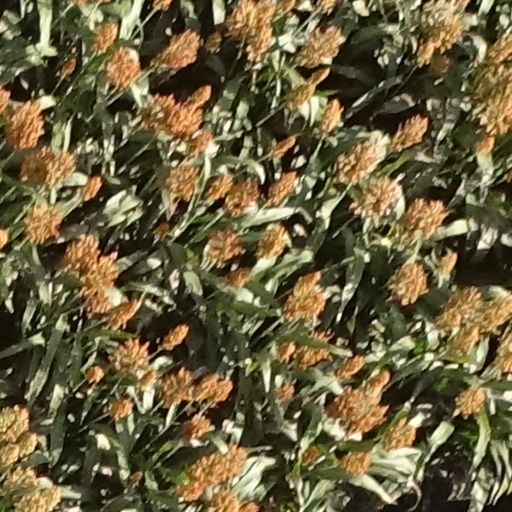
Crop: sorghum